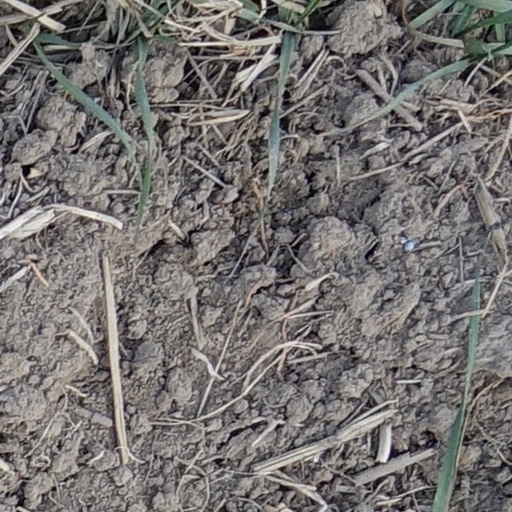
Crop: wheat